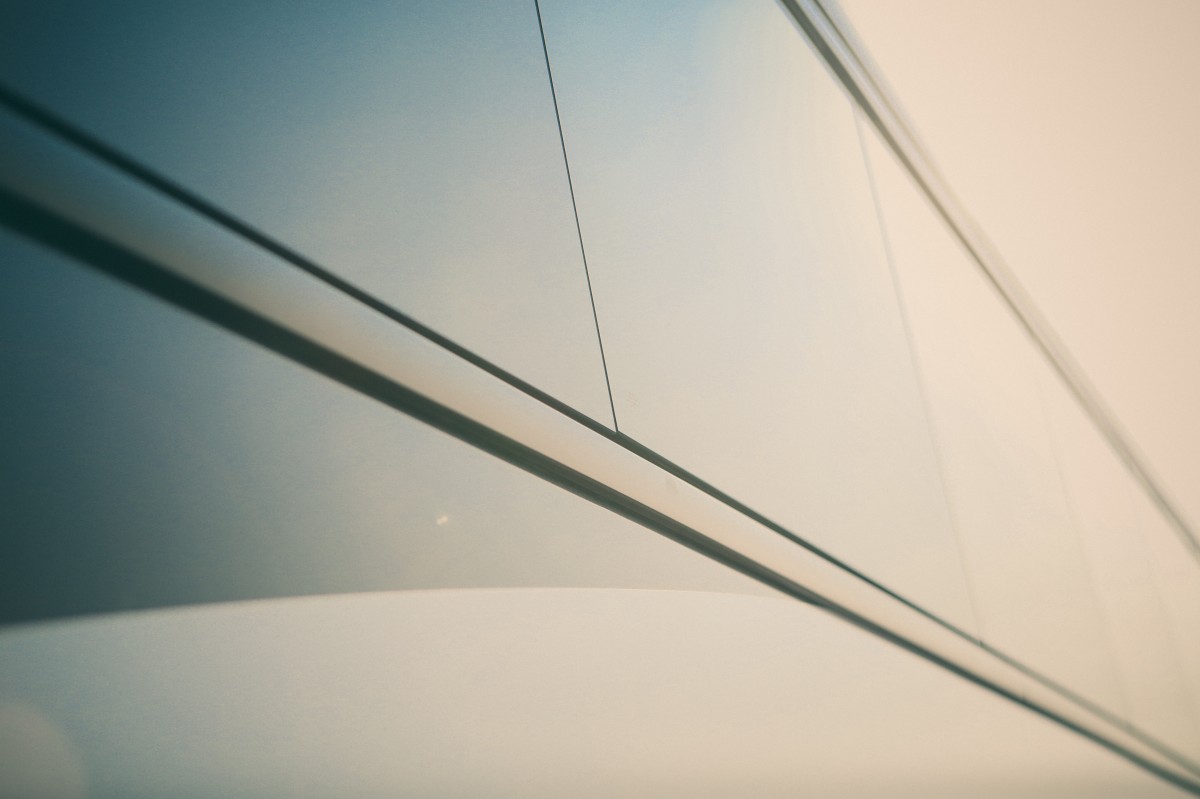
Tags: white, ceiling, line, mast, lamp, lighting, circle, light fixture